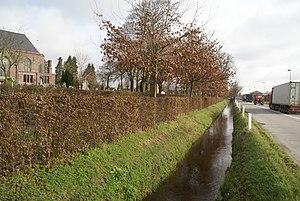
Brugge (Assebroek), Belgique: La Meersbeek et le cimetière